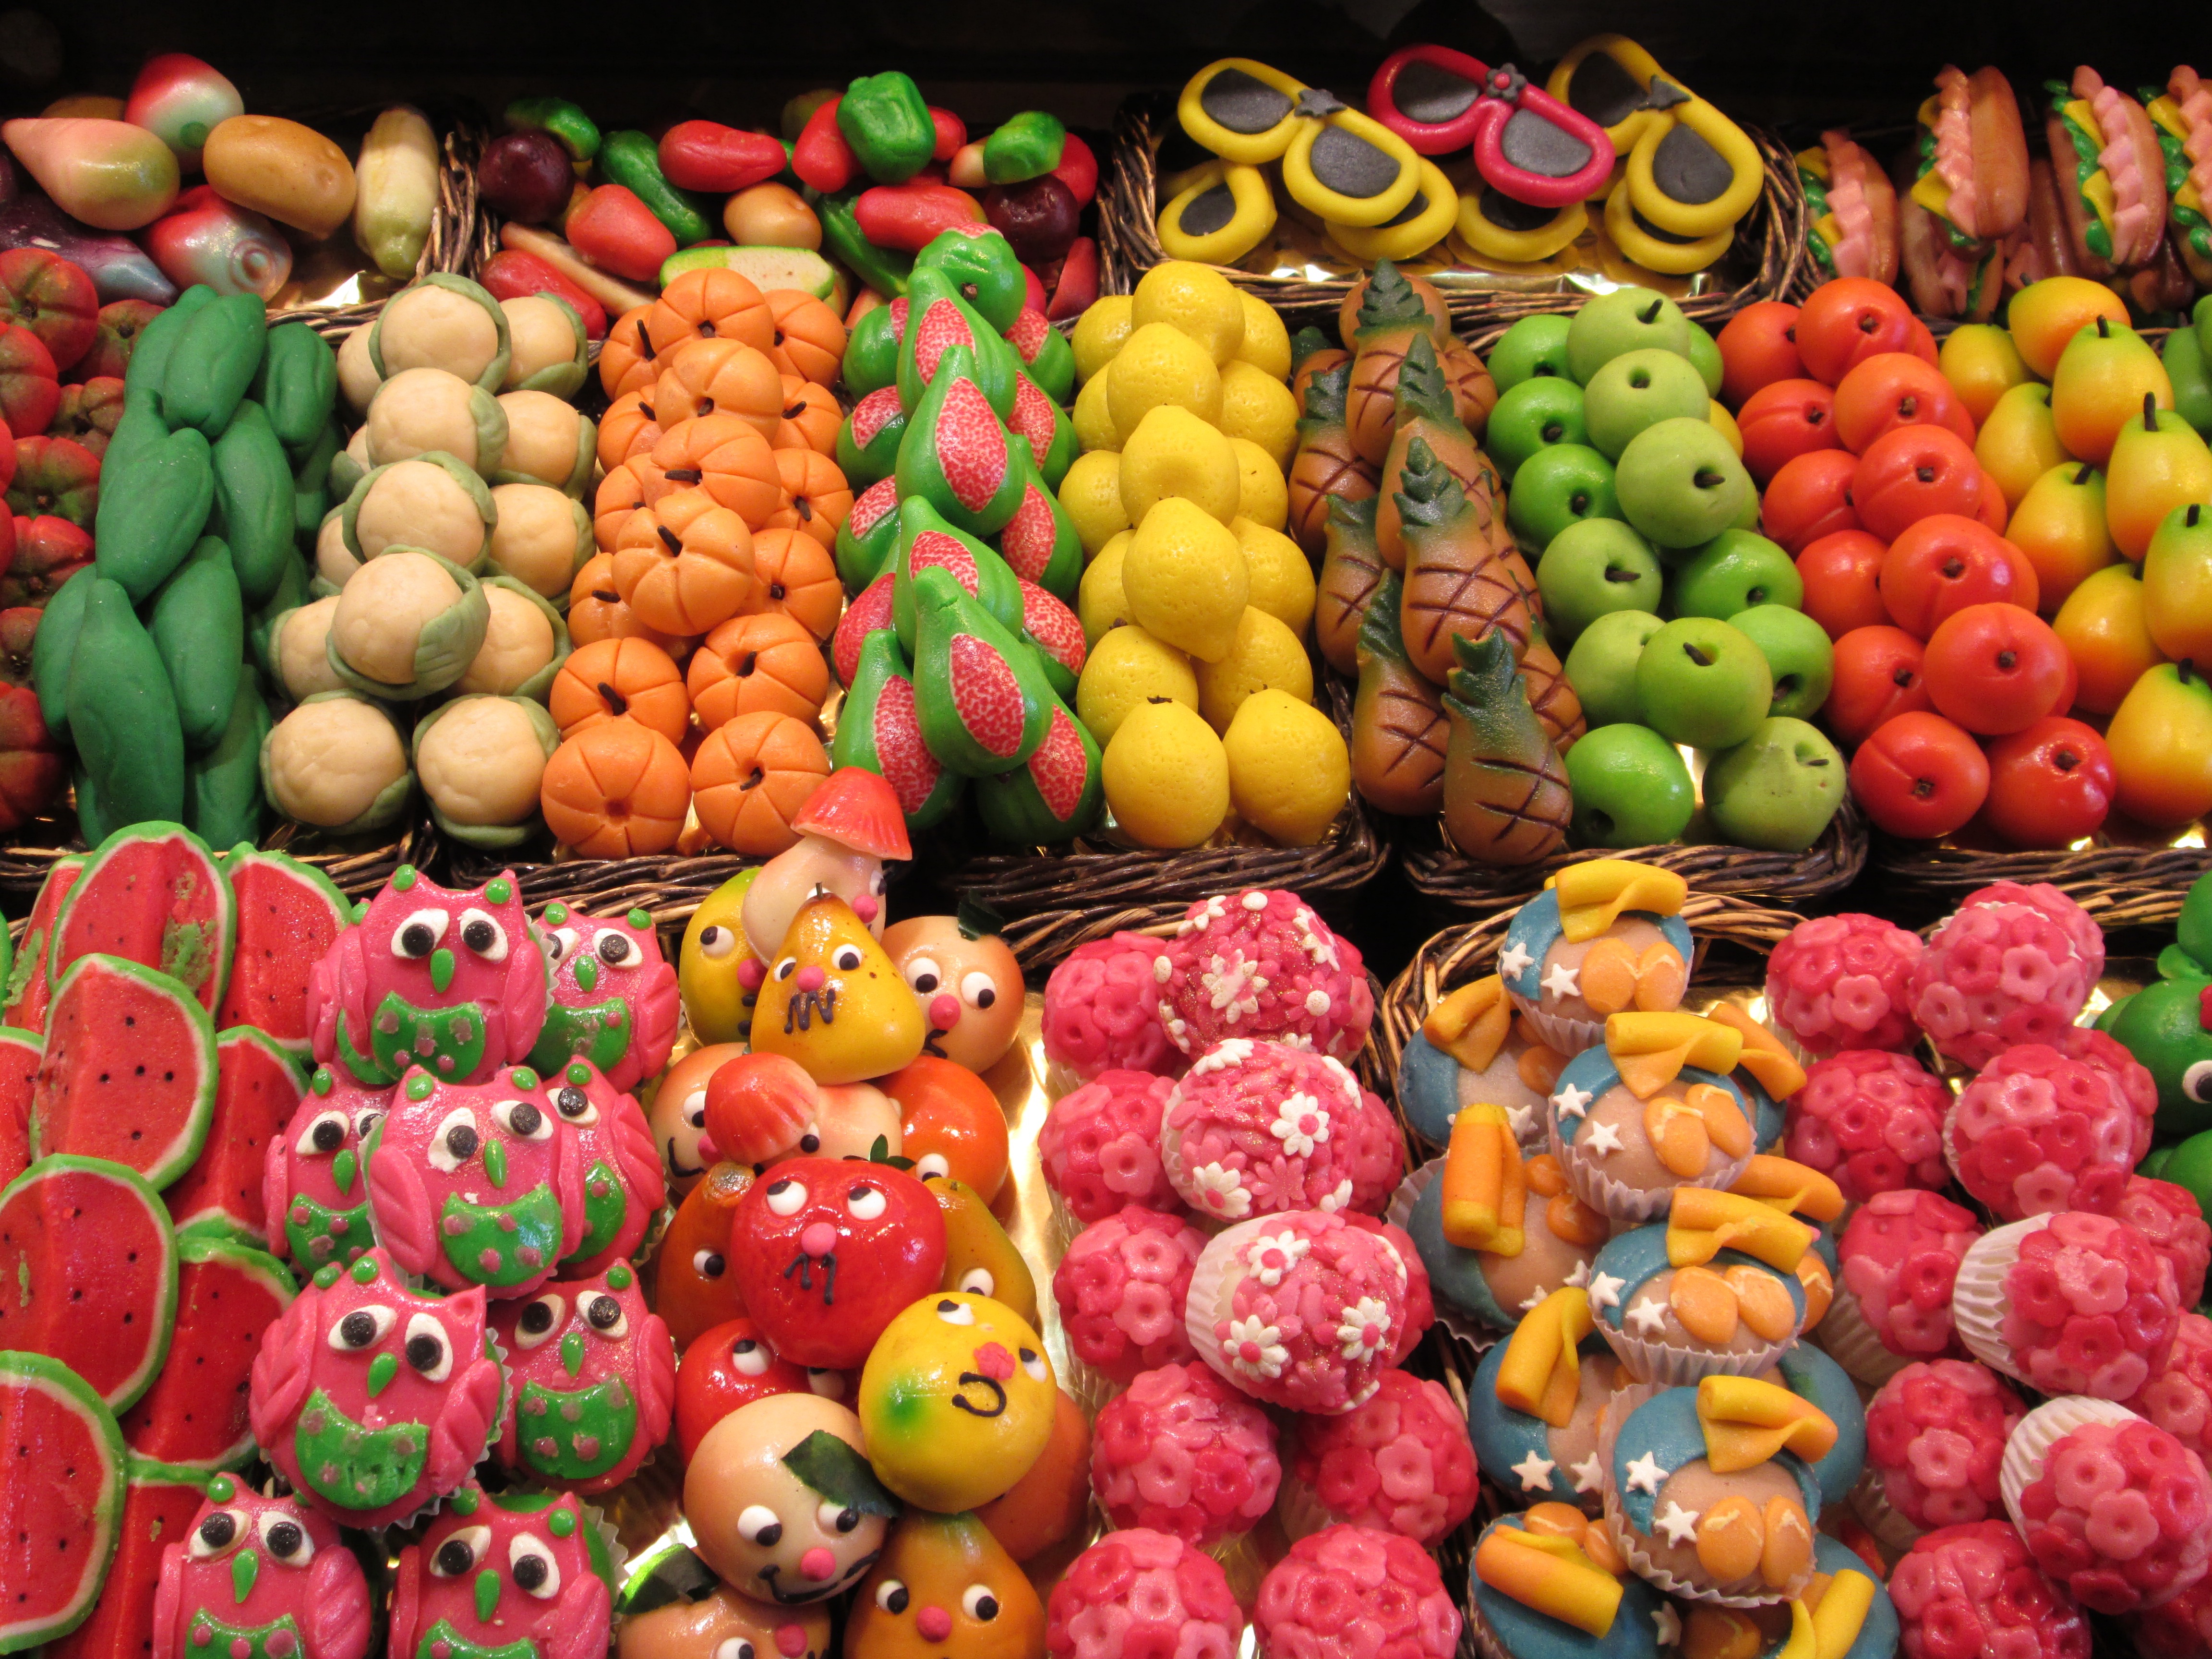
plant, fruit, city, dish, food, produce, vegetable, color, market, marketplace, barcelona, public space, sugar, sweets, supermarket, marzipan, la boqueria, la rambla, human settlement, greengrocer